Alexander Olshanetsky

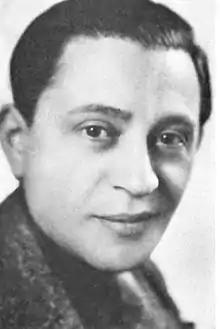

Alexander Olshanetsky (October 23, 1892 – June 3, 1946) was an American composer, conductor, and violinist. He was a major figure within the Yiddish theatre scene in New York City from the mid-1920s until his death in 1946.